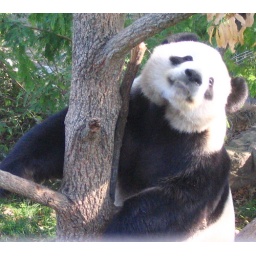
Daddy bear strikes a similiar pose in Asia Trail tree